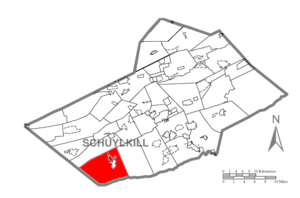
Pine Grove Township est un township situé au sud-ouest du comté de Schuylkill, en Pennsylvanie, aux États-Unis. En 2010, il comptait une population de 4 123 habitants.